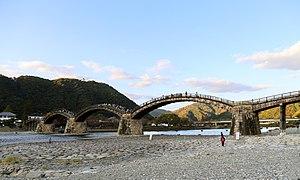
Le pont Kintai est un pont de la ville d'Iwakuni, dans la préfecture de Yamaguchi, au Japon.